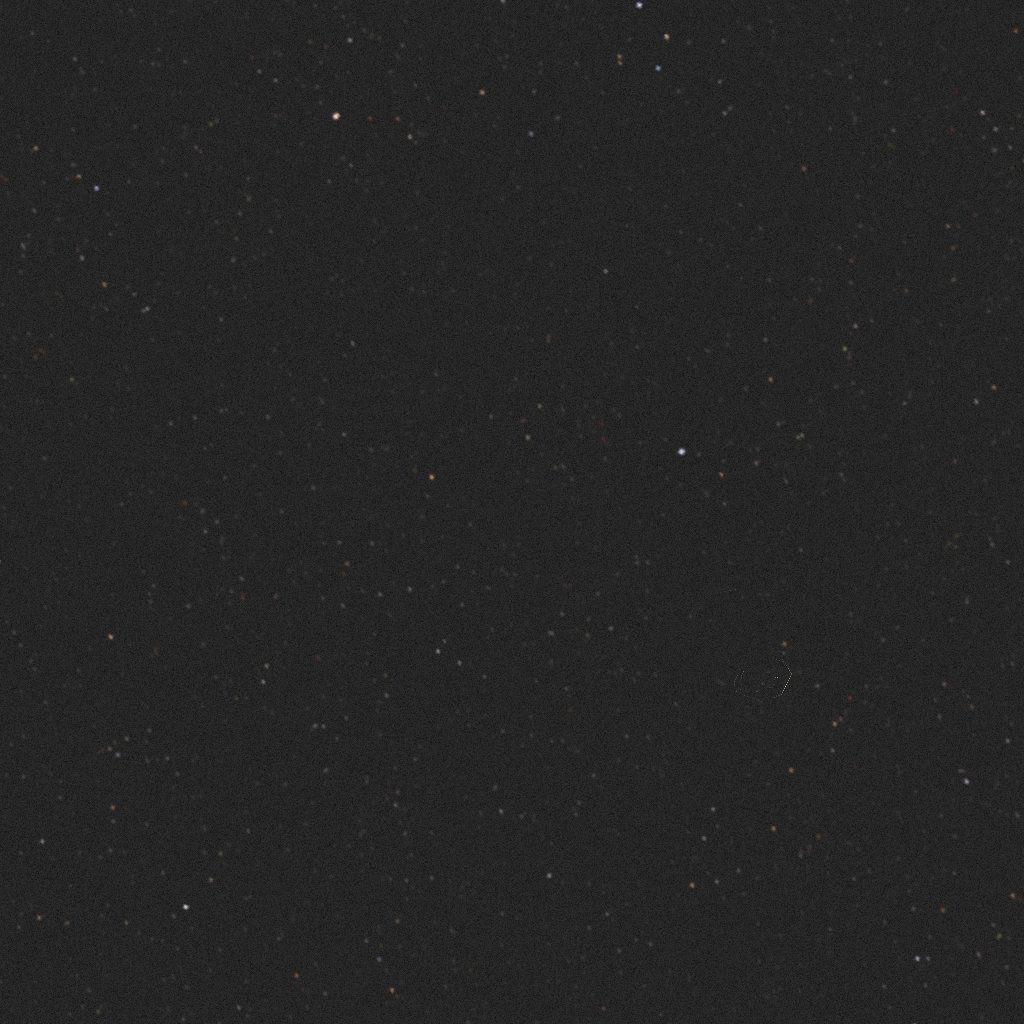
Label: xmm_newton